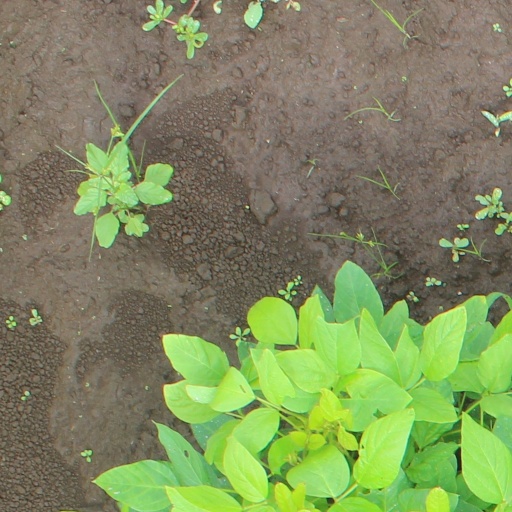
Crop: soybean